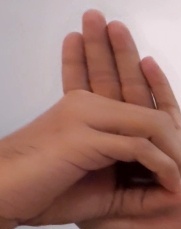
ASL sign: 0